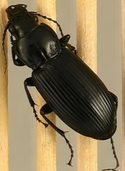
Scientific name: Pterostichus melanarius
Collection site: Woodworth Site (WOOD), plot WOOD_023